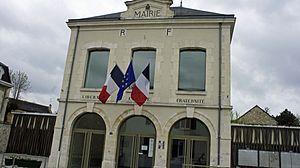
Mairie à Gueux.
Gueux est une commune française située dans le département de la Marne, en région Grand Est.